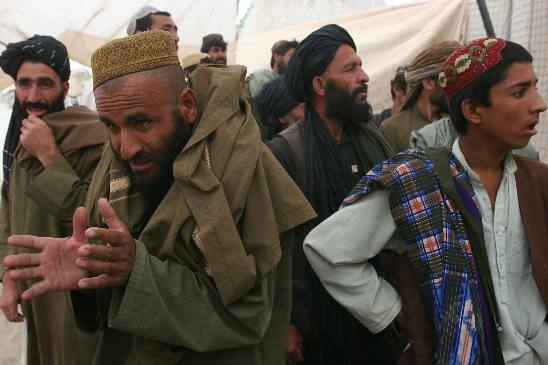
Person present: Yes